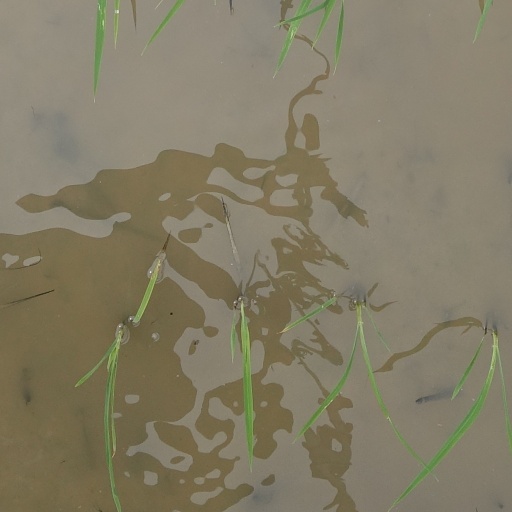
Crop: rice